Too Beautiful for You

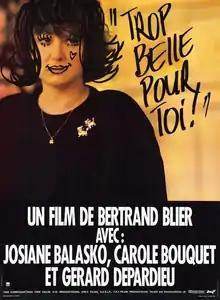
Theatrical release poster

Too Beautiful for You is a 1989 French romantic comedy-drama film written and directed by Bertrand Blier. It tells the story of Bernard (Gérard Depardieu), a well-established BMW car dealer in the South of France, who is cheating on his beautiful wife (Carole Bouquet) with his ordinary-looking secretary (Josiane Balasko).